Neville Smith (rugby league)

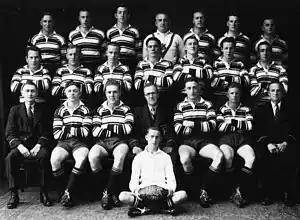
Neville Smith (seated 3rd from left) in St. George's 1941 premiership-winning team

On 20 July 2022, Smith was named in the St. George Dragons District Rugby League Clubs team of the century.